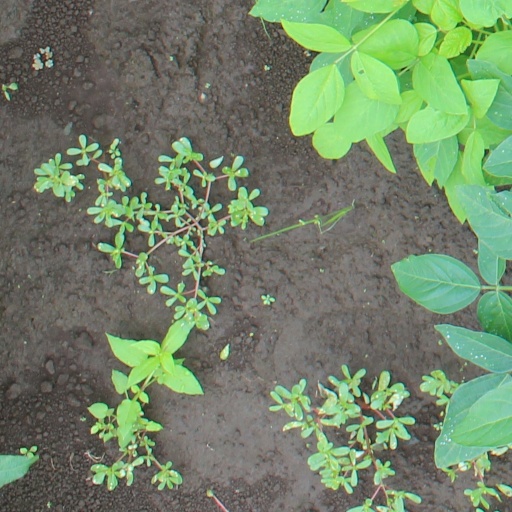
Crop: soybean